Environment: real
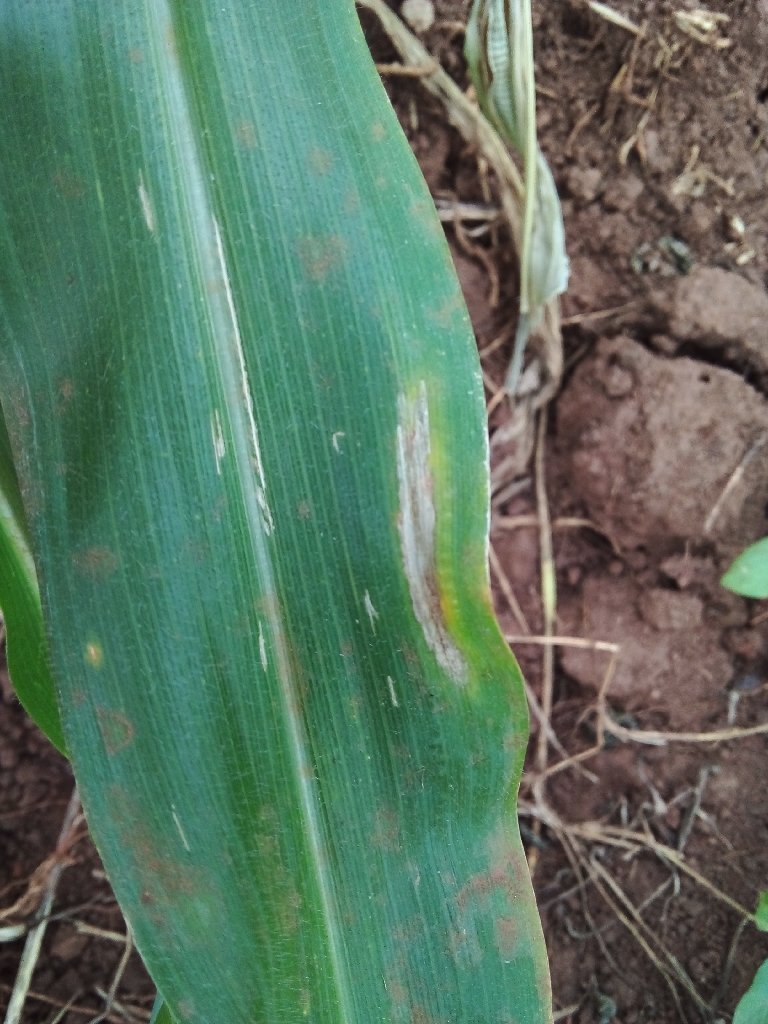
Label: northern_corn_leaf_blight